World Trade Center controlled demolition conspiracy theories

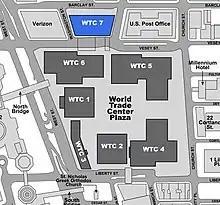
The position of 7 WTC in relation to the other WTC buildings. WTC 1, 2 and 7 collapsed on September 11, 2001.

Proponents of World Trade Center controlled demolition theories allege that 7 World Trade Center—a 47-story skyscraper that stood across Vesey Street north of the main part of the World Trade Center site—was intentionally destroyed with explosives. Unlike the Twin Towers, 7 World Trade Center was not hit by a plane, although it was hit by debris from the Twin Towers and was damaged by fires which burned for seven hours, until it collapsed completely at about 5:20 p.m. on the evening of September 11 (a new building has been erected on the site of the old and opened in May 2006). Several videos of the collapse event exist in the public domain, thus enabling comparative analysis from different angles of perspective. Proponents typically say the collapse of 7 World Trade Center was not mentioned in the 9/11 Commission Report and that the federal body charged with investigating the event, NIST, required seven years to conduct its investigation and issue a report.